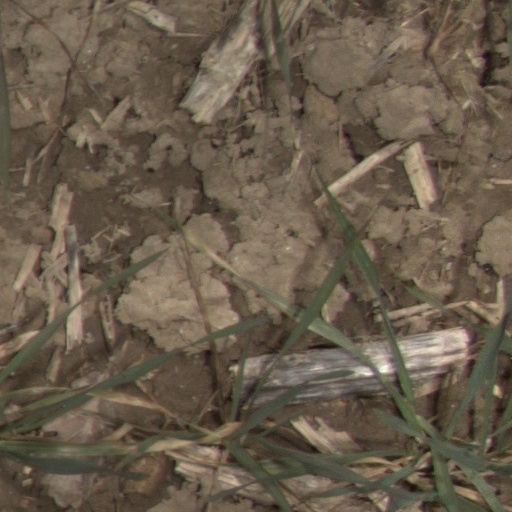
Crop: wheat